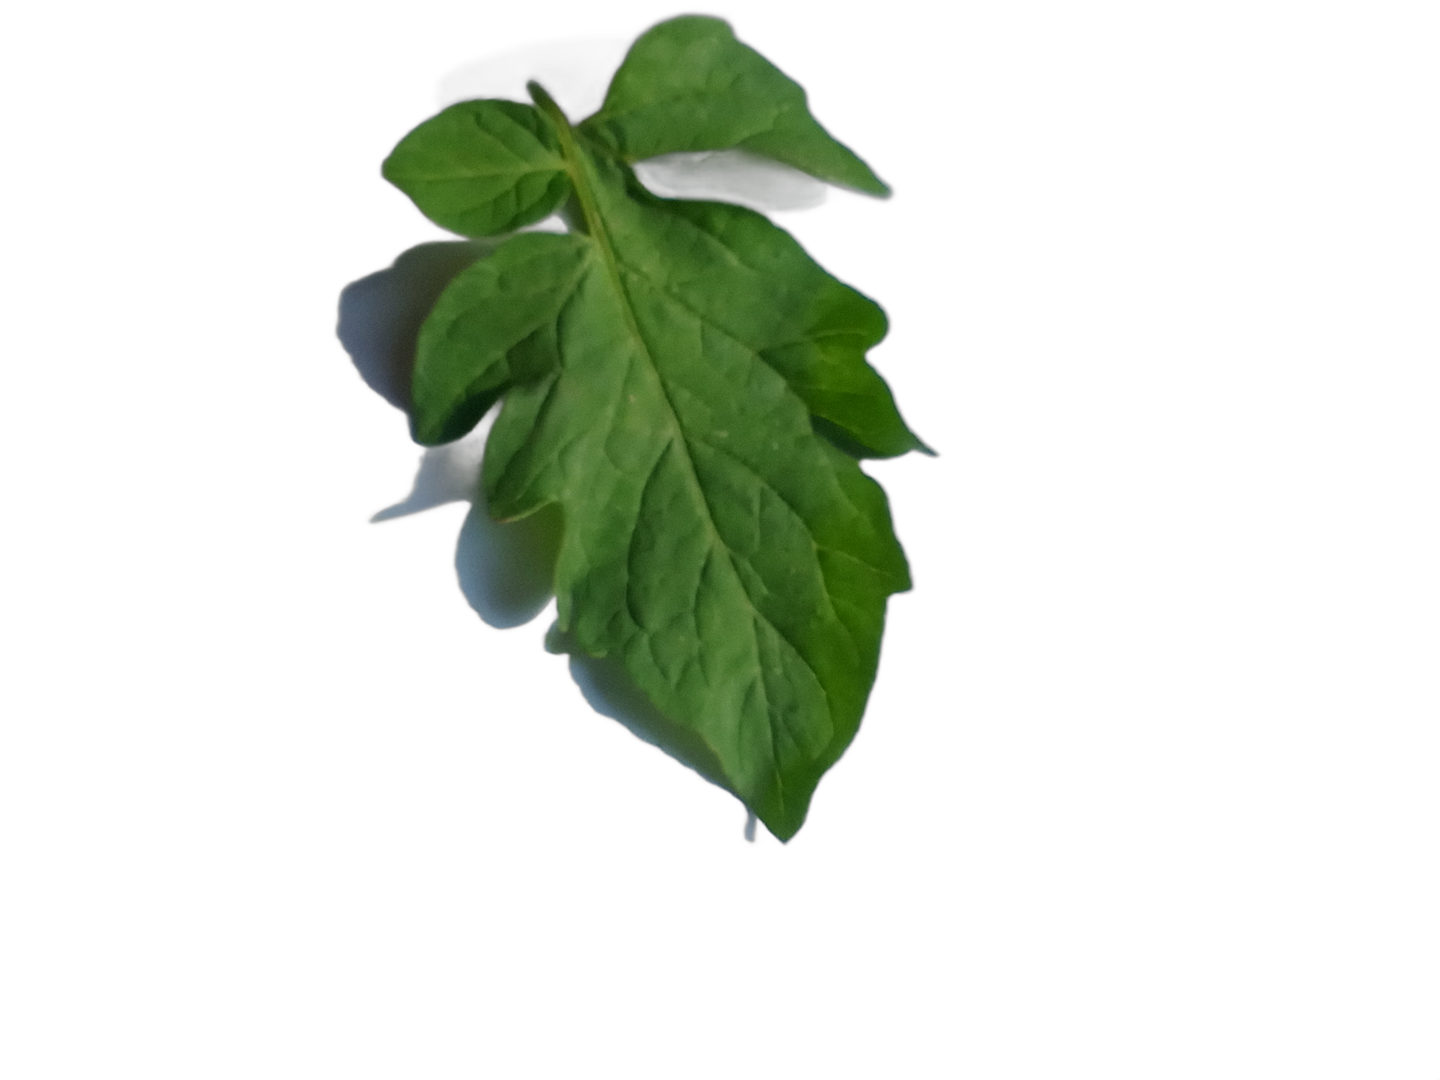
Crop: Tomato
Label: Healthy